Melita issue

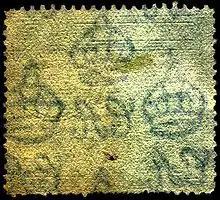
The Multiple Script CA watermark

Both designs contain the inscription "POSTAGE [&] REVENUE", indicating that they were valid for use as both postage stamps and revenue stamps. They can therefore be found both postally and fiscally used.